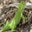
Label: lizard